History of the Jews in Chișinău

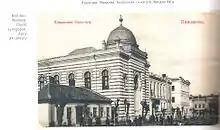
The Chișinău Choral Synagogue, 1913.

The history of the Jews in Chișinău dates to the early 1700s, when Chișinău (then known as Kishinev) was located first in Moldavia and later from 1812 onwards in the Bessarabia region of the Russian Empire. Chișinău is now the capital city of Moldova and is the center of the country's Jewish population. As of 2022, around 10,000 of the 15,000 Moldovan Jews reside in Chișinău.